La Palette

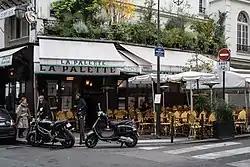
"La Palette" in the corner of Rue Jacques-Callot and Rue de Seine

La Palette is a café and "brasserie"-type restaurant in the 6th arrondissement of Paris, France. It is listed as a monument historique since 1984.